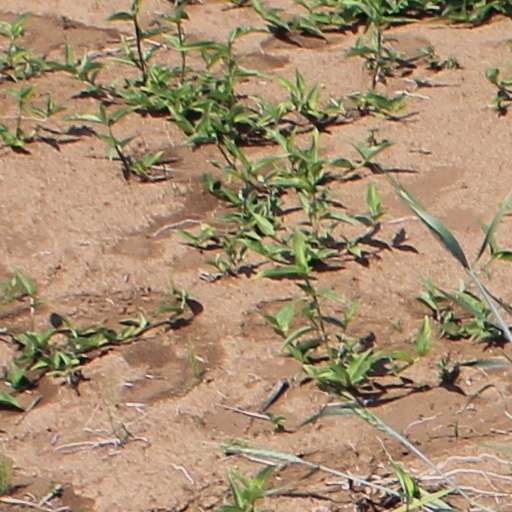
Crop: wheat